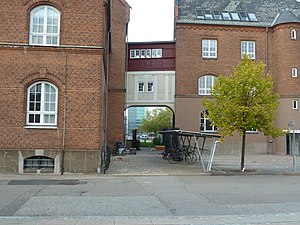
Indiakaj
Den toetages bro mellem nr. 10 og 12.
Indiakaj er en ca. 200 meter lang vej på Østerbro nær Kastellet. Den begynder ved Folke Bernadottes Allé/Kalkbrænderihavnsgade og fortsætter mod øst til en lille rundkørsel ved Langelinie Lystbådehavn.